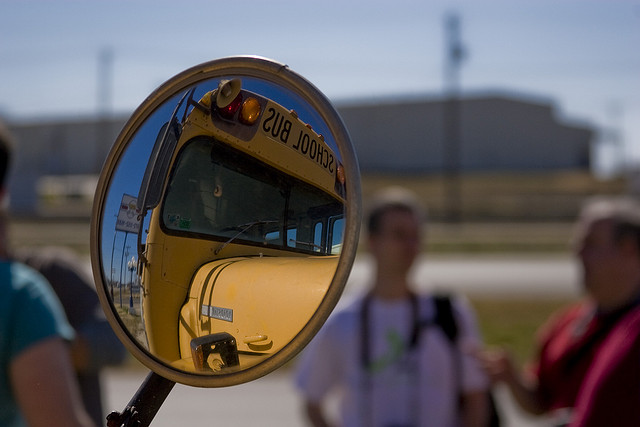
A yellow school bus reflected in a motorcycle mirror.

A rear view mirror showing a school bus.

People standing next to a mirror with a reflection of a bus in it.

A side mirror view of a school bus.

a  mirror with a school bus in its relection